The Family Frying Pan

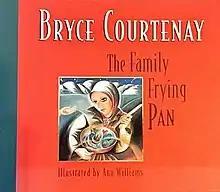
First (1997) edition (publ Heinemann Australia)

The Family Frying Pan is a fixup novel written by Bryce Courtenay. It was first published in 1997, then re-written and reissued in 2001.